Earle Town House

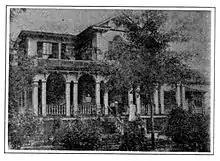
The Earle Town House as it appeared c. 1900 when owned by Charles David.

In December 1927, the house was bought by Mary Chevillette Simms Oliphant, granddaughter of 19th-century novelist William Gilmore Simms and the author in her own right of more than a dozen books, including a once widely adopted public school history of South Carolina. In the 1920s Oliphant had Greenville architect William Riddle Ward renovate the house to what she believed was its original Federal style, demolishing one wing, removing the colonnaded porch, and adding three rooms to the second floor. Some original features were preserved, including hand-hewn timbers, brick and rock supports, six-paneled doors, a hand-carved mantelpiece, and a Palladian window in the second story. Oliphant was able to have her house and nearby Whitehall listed on the National Register, the first buildings in Greenville to be so recognized. She also organized a successful petition campaign to dissuade local officials from running a proposed highway bypass through James Street.